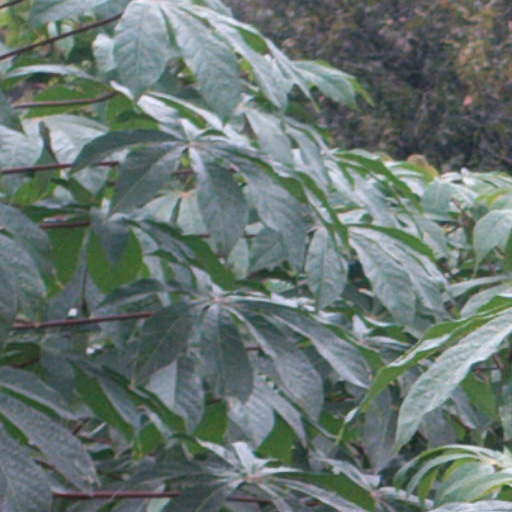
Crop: cassava